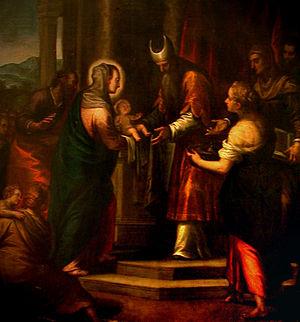
Alessandro Maganza est un peintre italien de la fin de la période maniériste de l'école vénitienne qui a été actif en Vénétie à la fin du XVIᵉ et au début du XVIIᵉ siècle.